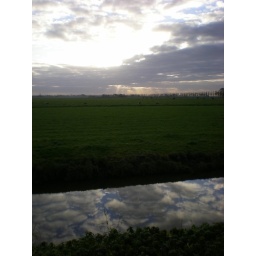
swimming in the sky